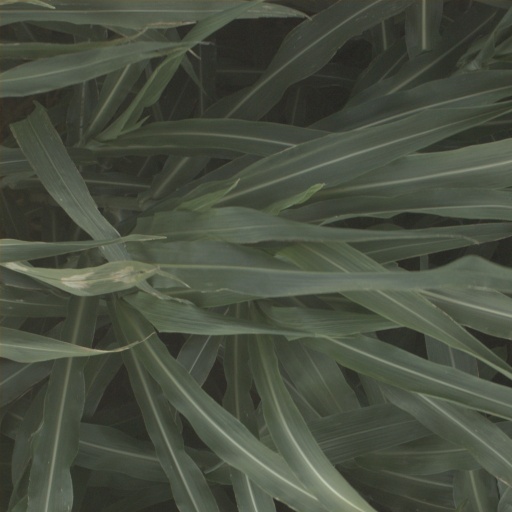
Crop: sorghum